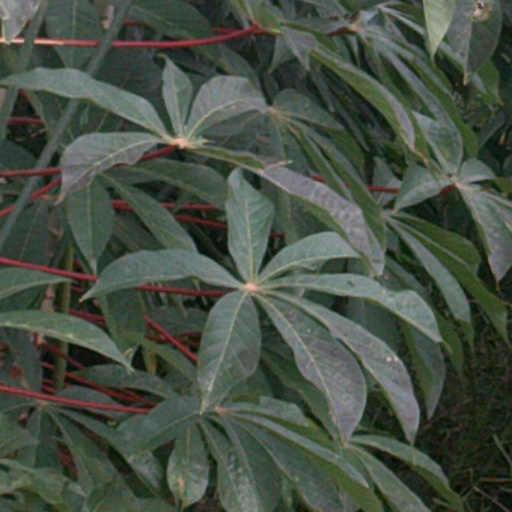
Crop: cassava